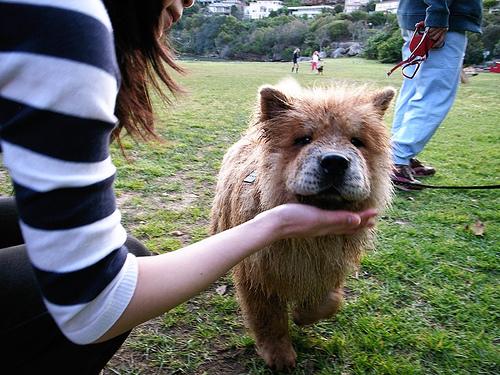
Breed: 329-n000119-chow